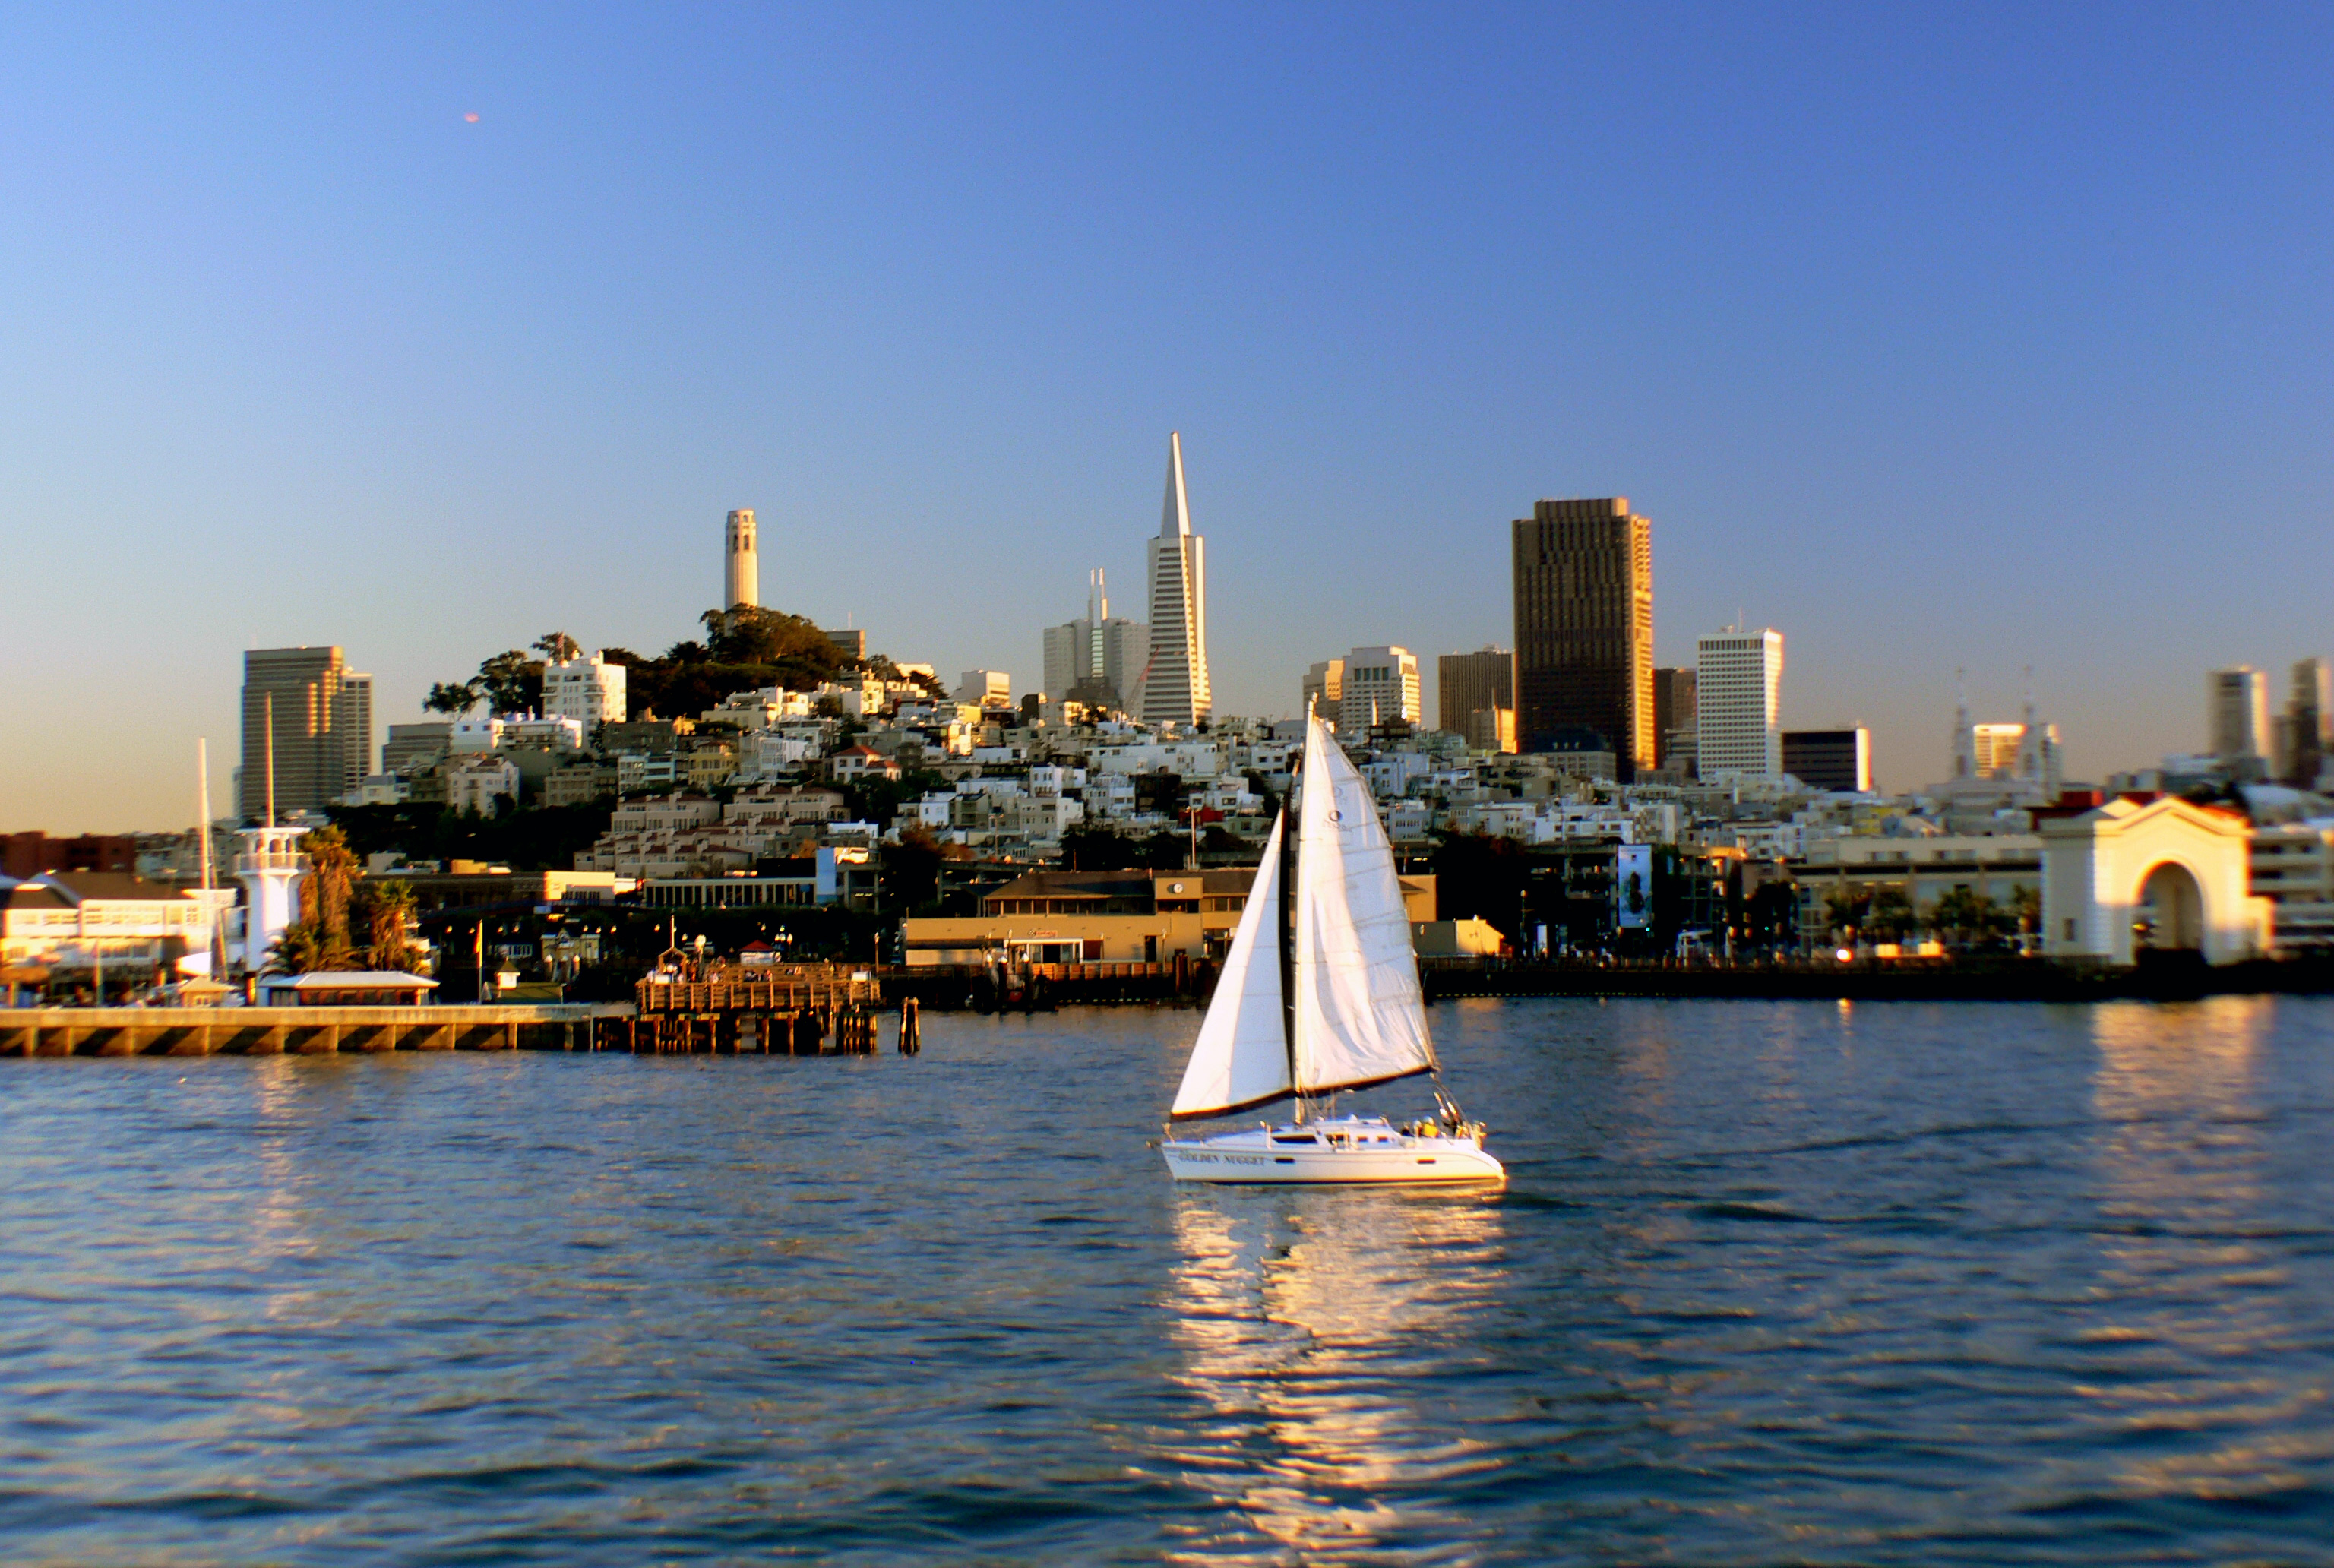
sea, water, horizon, boat, skyline, city, skyscraper, cityscape, dusk, evening, reflection, vehicle, sailing, bay, landmark, harbor, cruise, publicdomain, sanfrancisco, watercraft